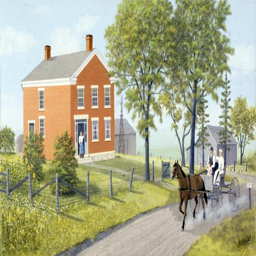
painting by person of horse - drawn carriage passing in front of the farmhouse